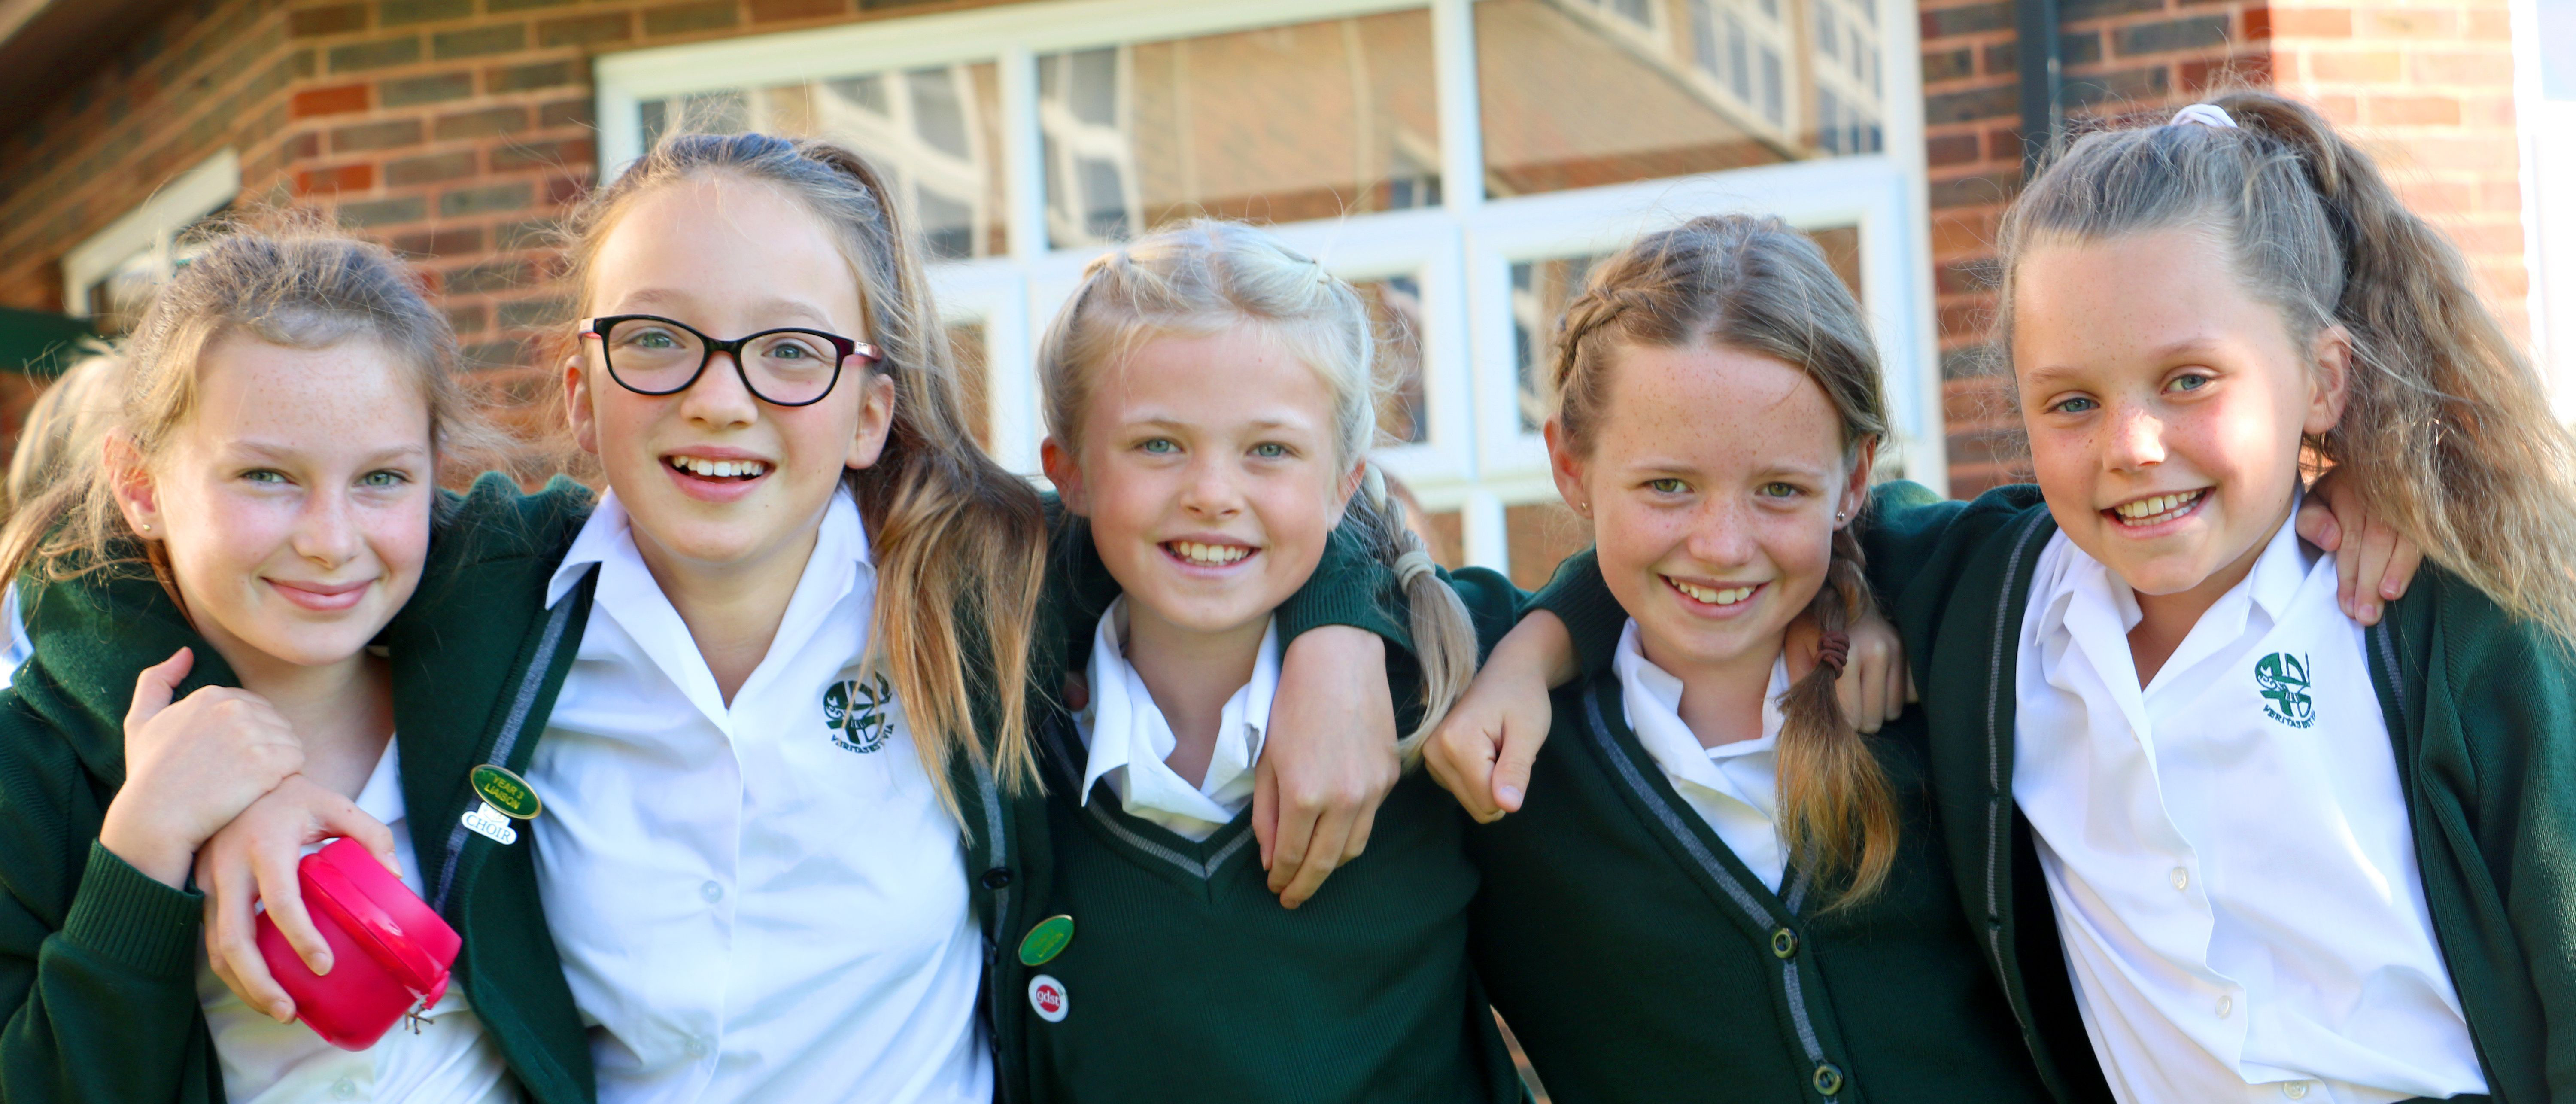
Gender: women